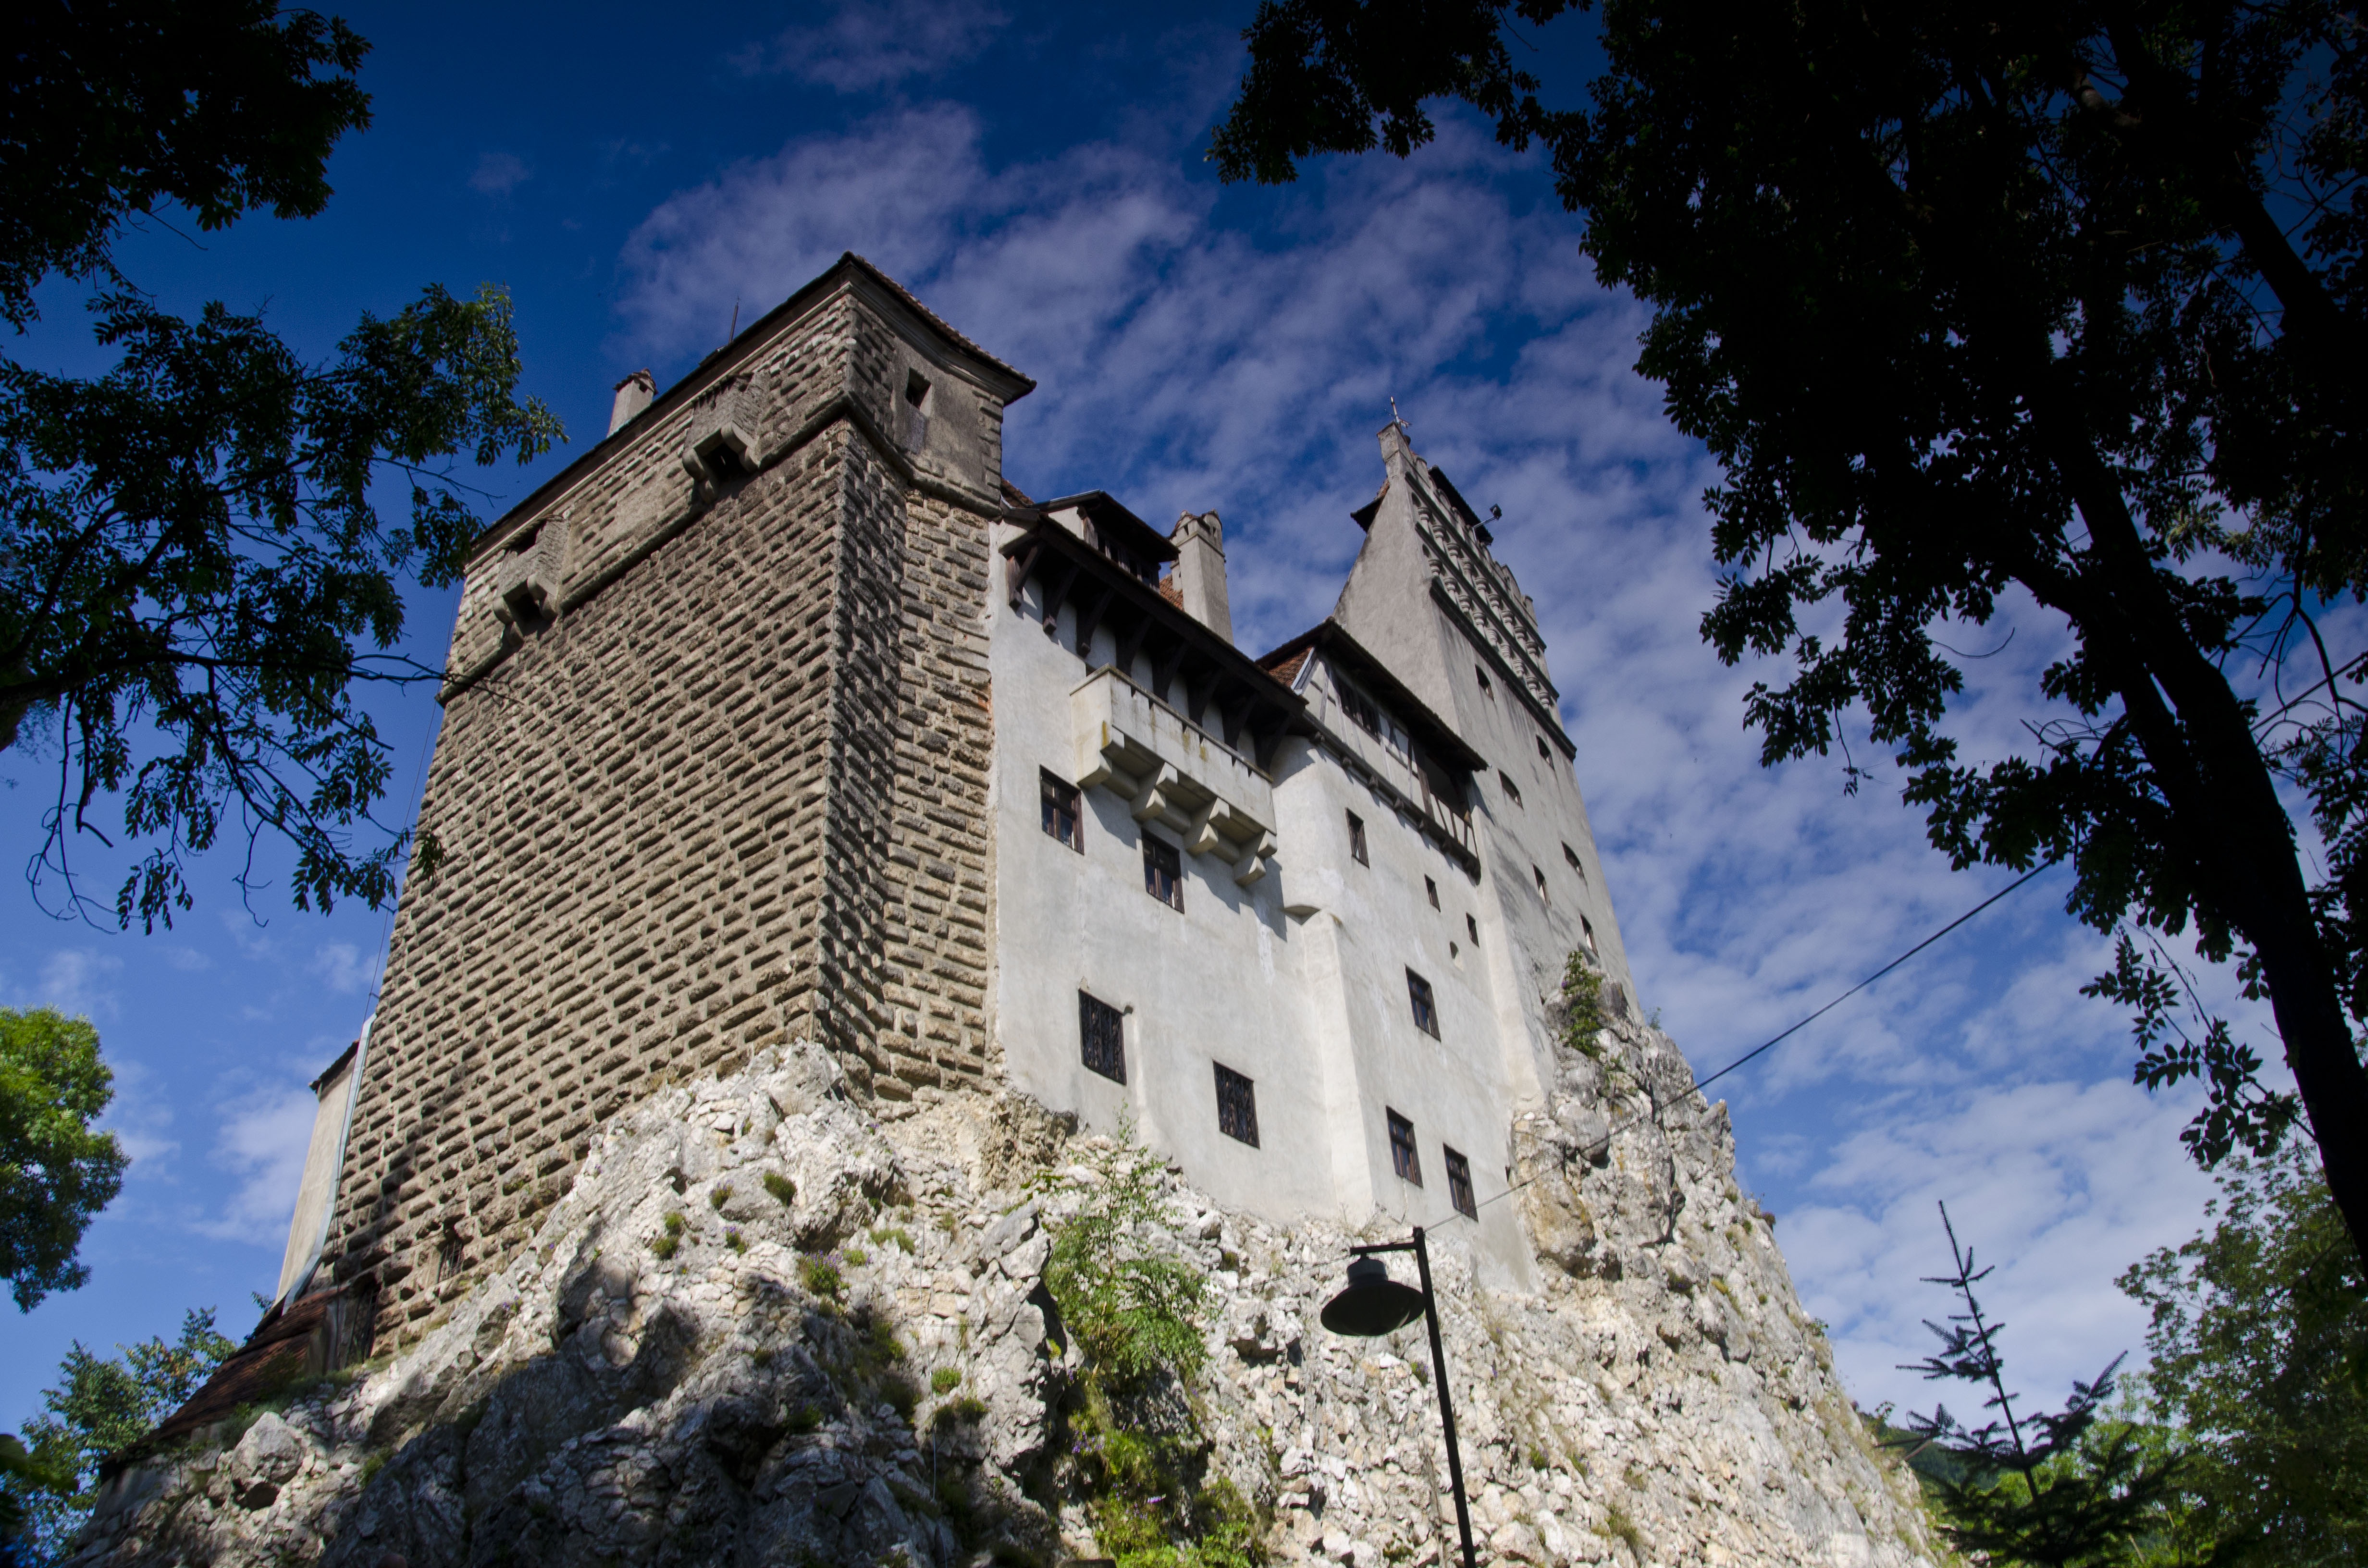
building, chateau, tower, castle, industry, video, dracula, estate, romania, transylvania